First Division Monument

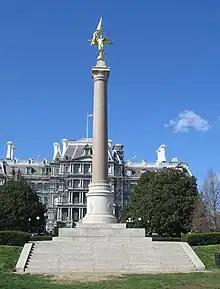
Monument in 2008

The First Division Monument is located in President's Park, south of State Place Northwest, between 17th Street Northwest and West Executive Avenue Northwest in Washington, DC, United States. The Monument commemorates those who died while serving in the 1st Infantry Division of the U.S. Army of World War I and subsequent wars.